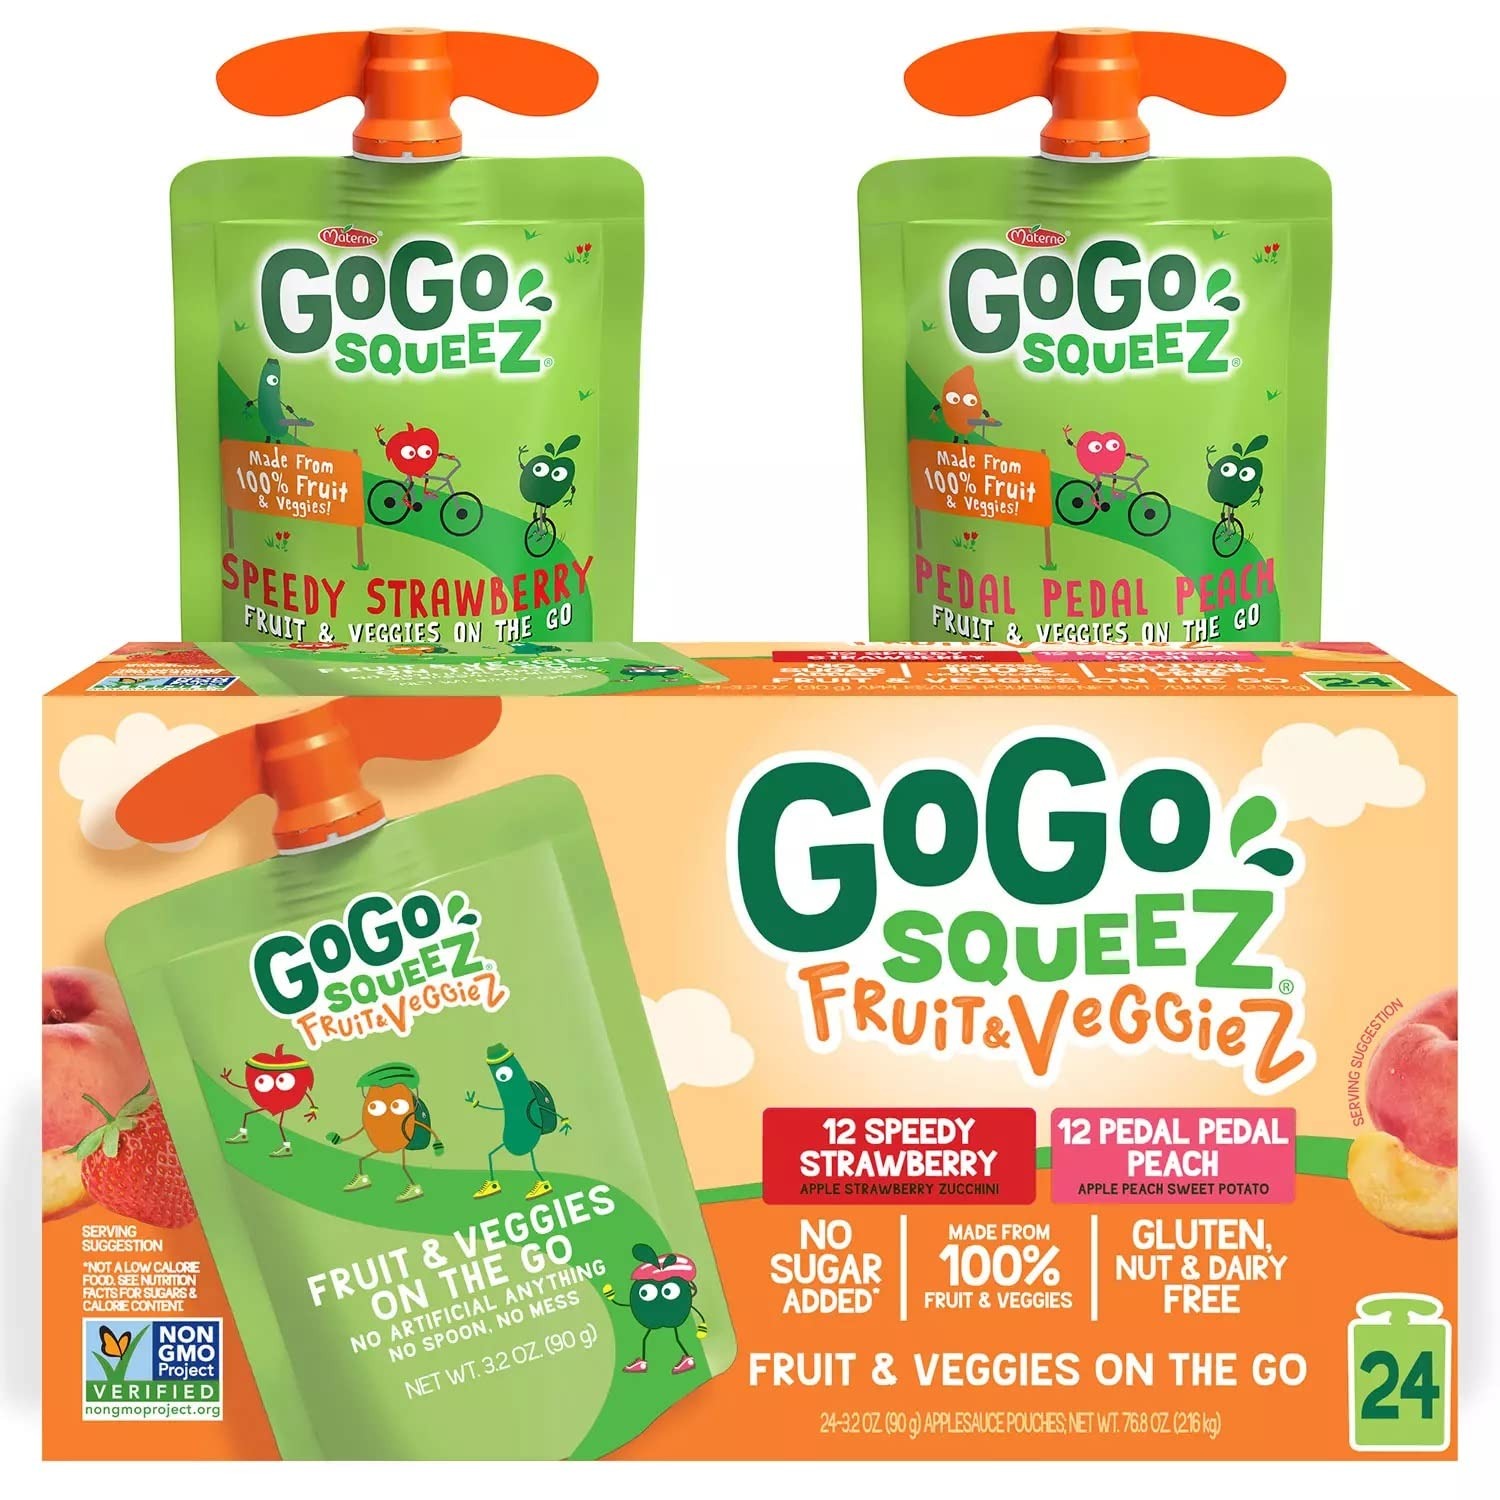
Item Name: GoGo SqueeZ Fruit & VeggieZ Applesauce Pouches, 3.2 Ounce (24 Count)
Value: 24.0
Unit: Count

Price: 24.92